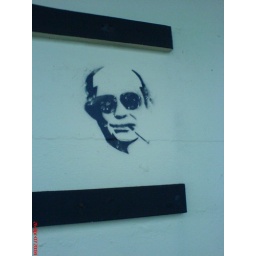
a pic i found on the wall by the beach in Sheringham